Venezuela at the 1952 Summer Olympics

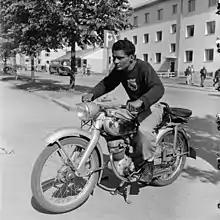
A member of the delegation at the Olympic village

In 1952, women were part of the Venezuelan Olympic delegation for the first time, with the country including two female athletes, both fencers: Gerda Muller and Ursula Selle. On only four occasions has the country not included female athletes, in 1948 and 1956 (the Games immediately before and after this instance), and later in 1968 and 1980. Until the 2000s, female participation was low.